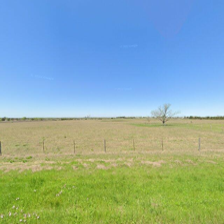
Label: streetView